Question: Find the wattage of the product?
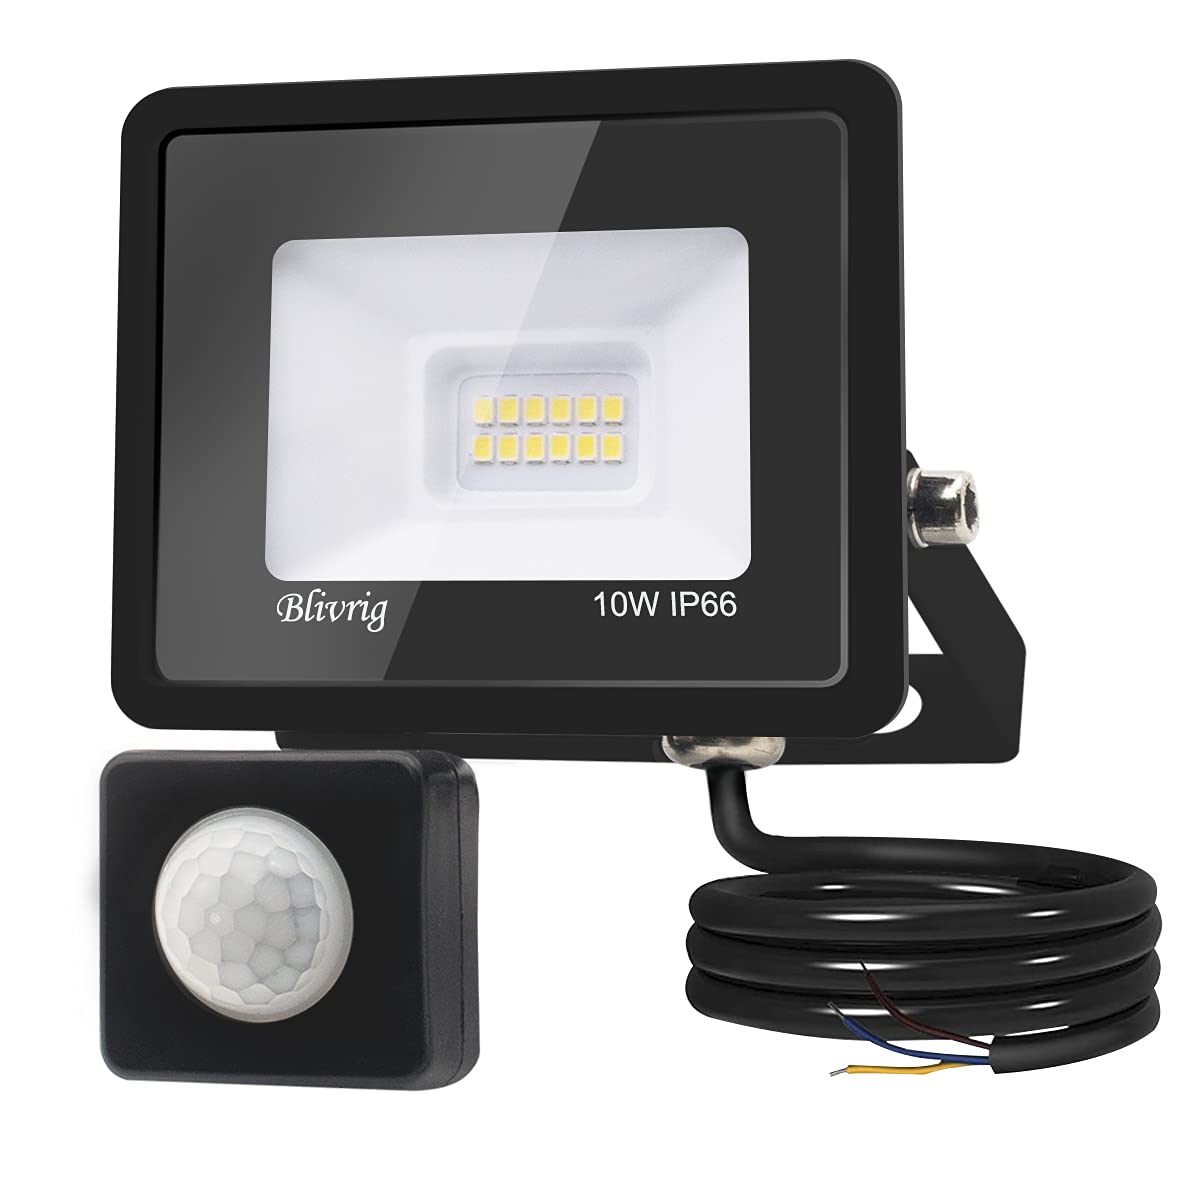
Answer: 10.0 watt